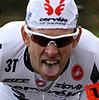
Age: 26